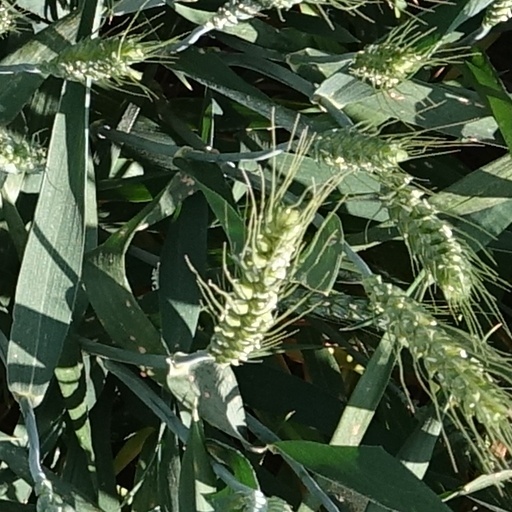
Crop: wheat